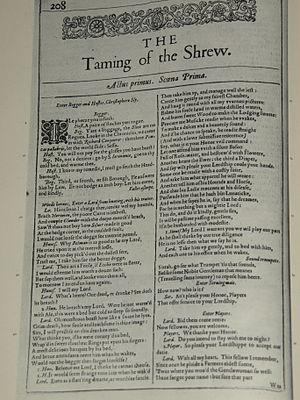
La Mégère apprivoisée est l'une des premières pièces de William Shakespeare, et l'une de ses trois premières comédies. Probablement écrite en 1594, elle comporte cinq actes.